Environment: real
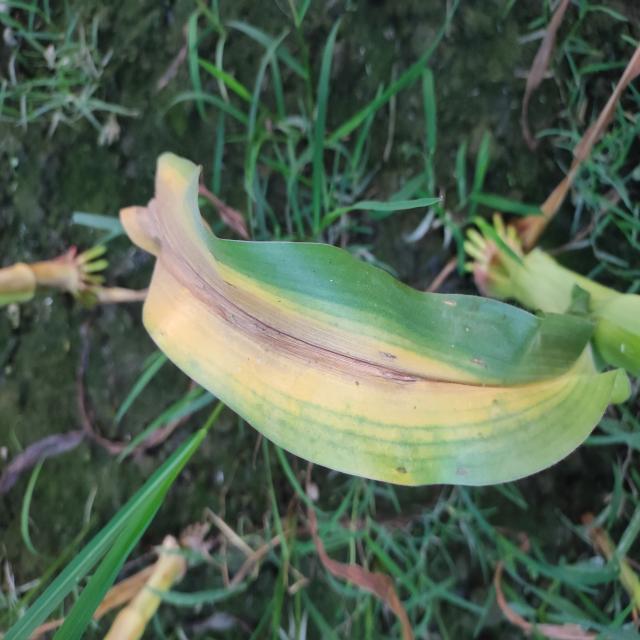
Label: nitrogen_deficiency